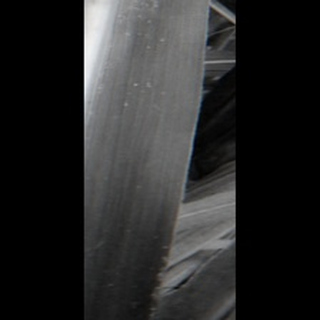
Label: sugarcane_yellow_leaf_disease